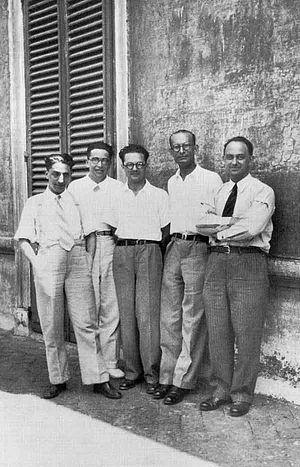
Les « garçons de la rue Panisperna » est le surnom d'un groupe de jeunes scientifiques dirigé par Enrico Fermi. À Rome, en 1934, ce groupe fait la découverte de neutrons lents qui rendent plus tard possible le réacteur nucléaire, et donc la construction de la première bombe atomique.
Enrico Fermi est un physicien italien naturalisé américain. Ses recherches serviront de socle à l'exploitation de l'énergie nucléaire. Il a été excellent, ce qui est rare, à la fois en physique expérimentale et en physique théorique.
Franco Dino Rasetti, né le 10 août 1901 à Castiglione del Lago, en Ombrie, Italie, et mort le 5 décembre 2001 à Waremme, dans la province de Liège, Belgique, est un scientifique italien, qui fut à la fois un paléontologue, un botaniste et un physicien.